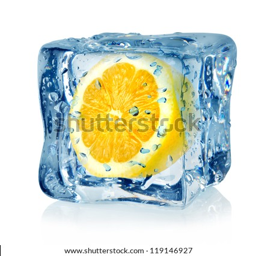
ice cube and lemon isolated on a white background